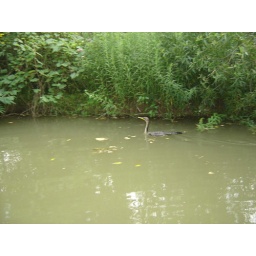
He was checking out the fish we had in the water on a string